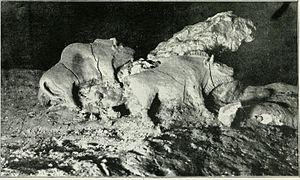
La grotte du Tuc d'Audoubert est située sur la commune de Montesquieu-Avantès dans le terroir de Volvestre, dans le département de l'Ariège, dans les piémonts des Pyrénées, en région Occitanie, France.
L'art de la sculpture commence sur le territoire français, comme dans le reste du monde, à l'époque préhistorique. Elle reste exceptionnelle, le plus souvent utilisée sous la forme de petits objects. Les premières œuvres taillées représentent uniquement des figures féminines, les Vénus paléolithiques, ou des représentations d'animaux.